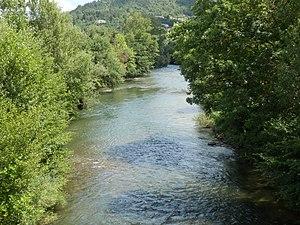
Couiza est une commune française, située dans le département de l'Aude en région Occitanie.
L'Aude est un fleuve du sud de la France dont le cours de 224 kilomètres s'inscrit dans la région Occitanie, depuis les Pyrénées jusqu'à la mer Méditerranée.